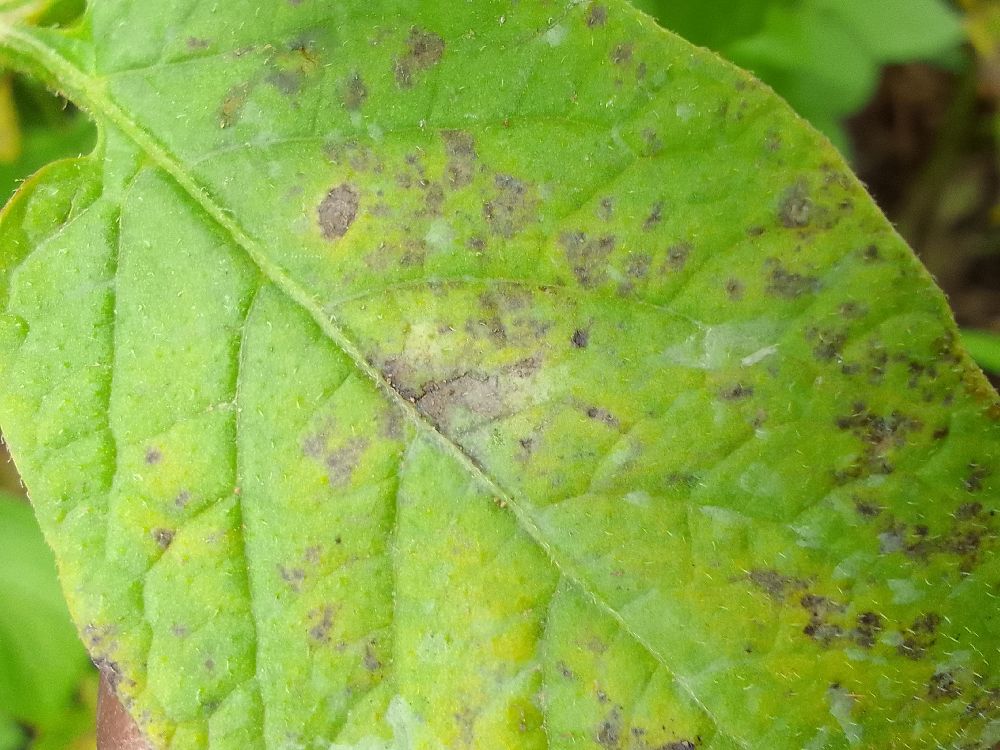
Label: Early blight